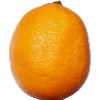
Label: Lemon Meyer 1